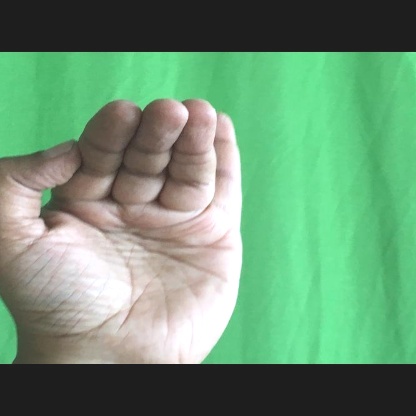
Mudra: Mukulam